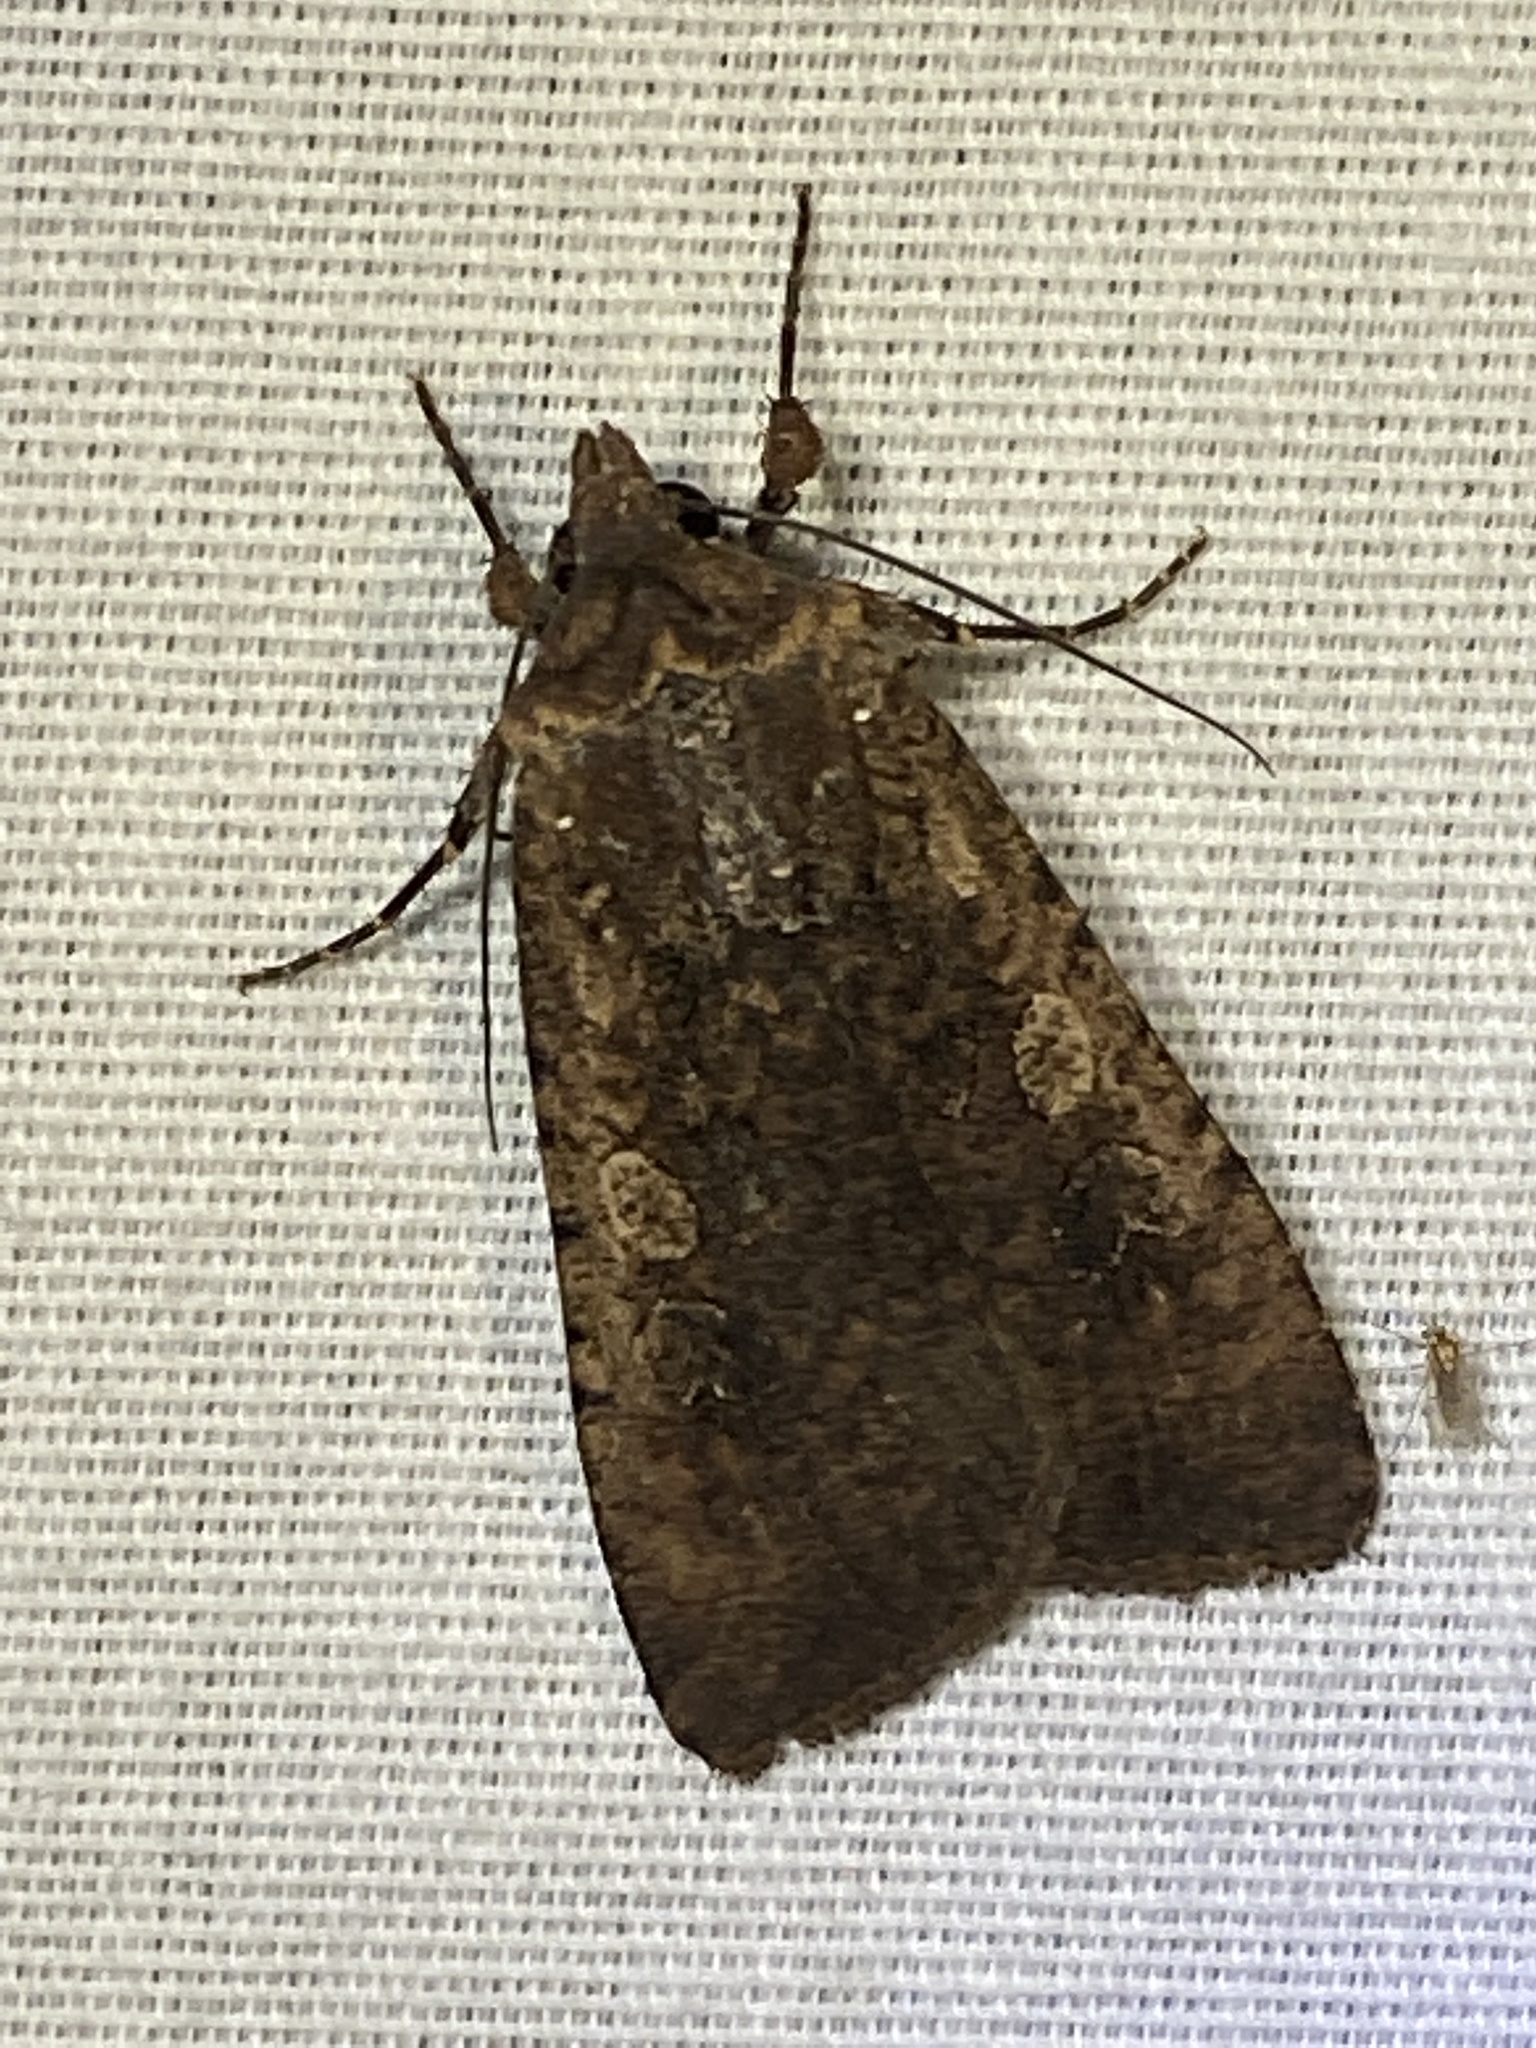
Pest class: cutworms